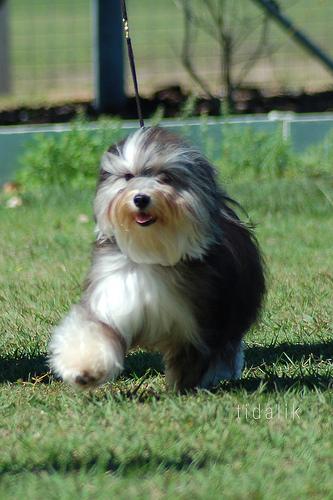
Breed: havanese